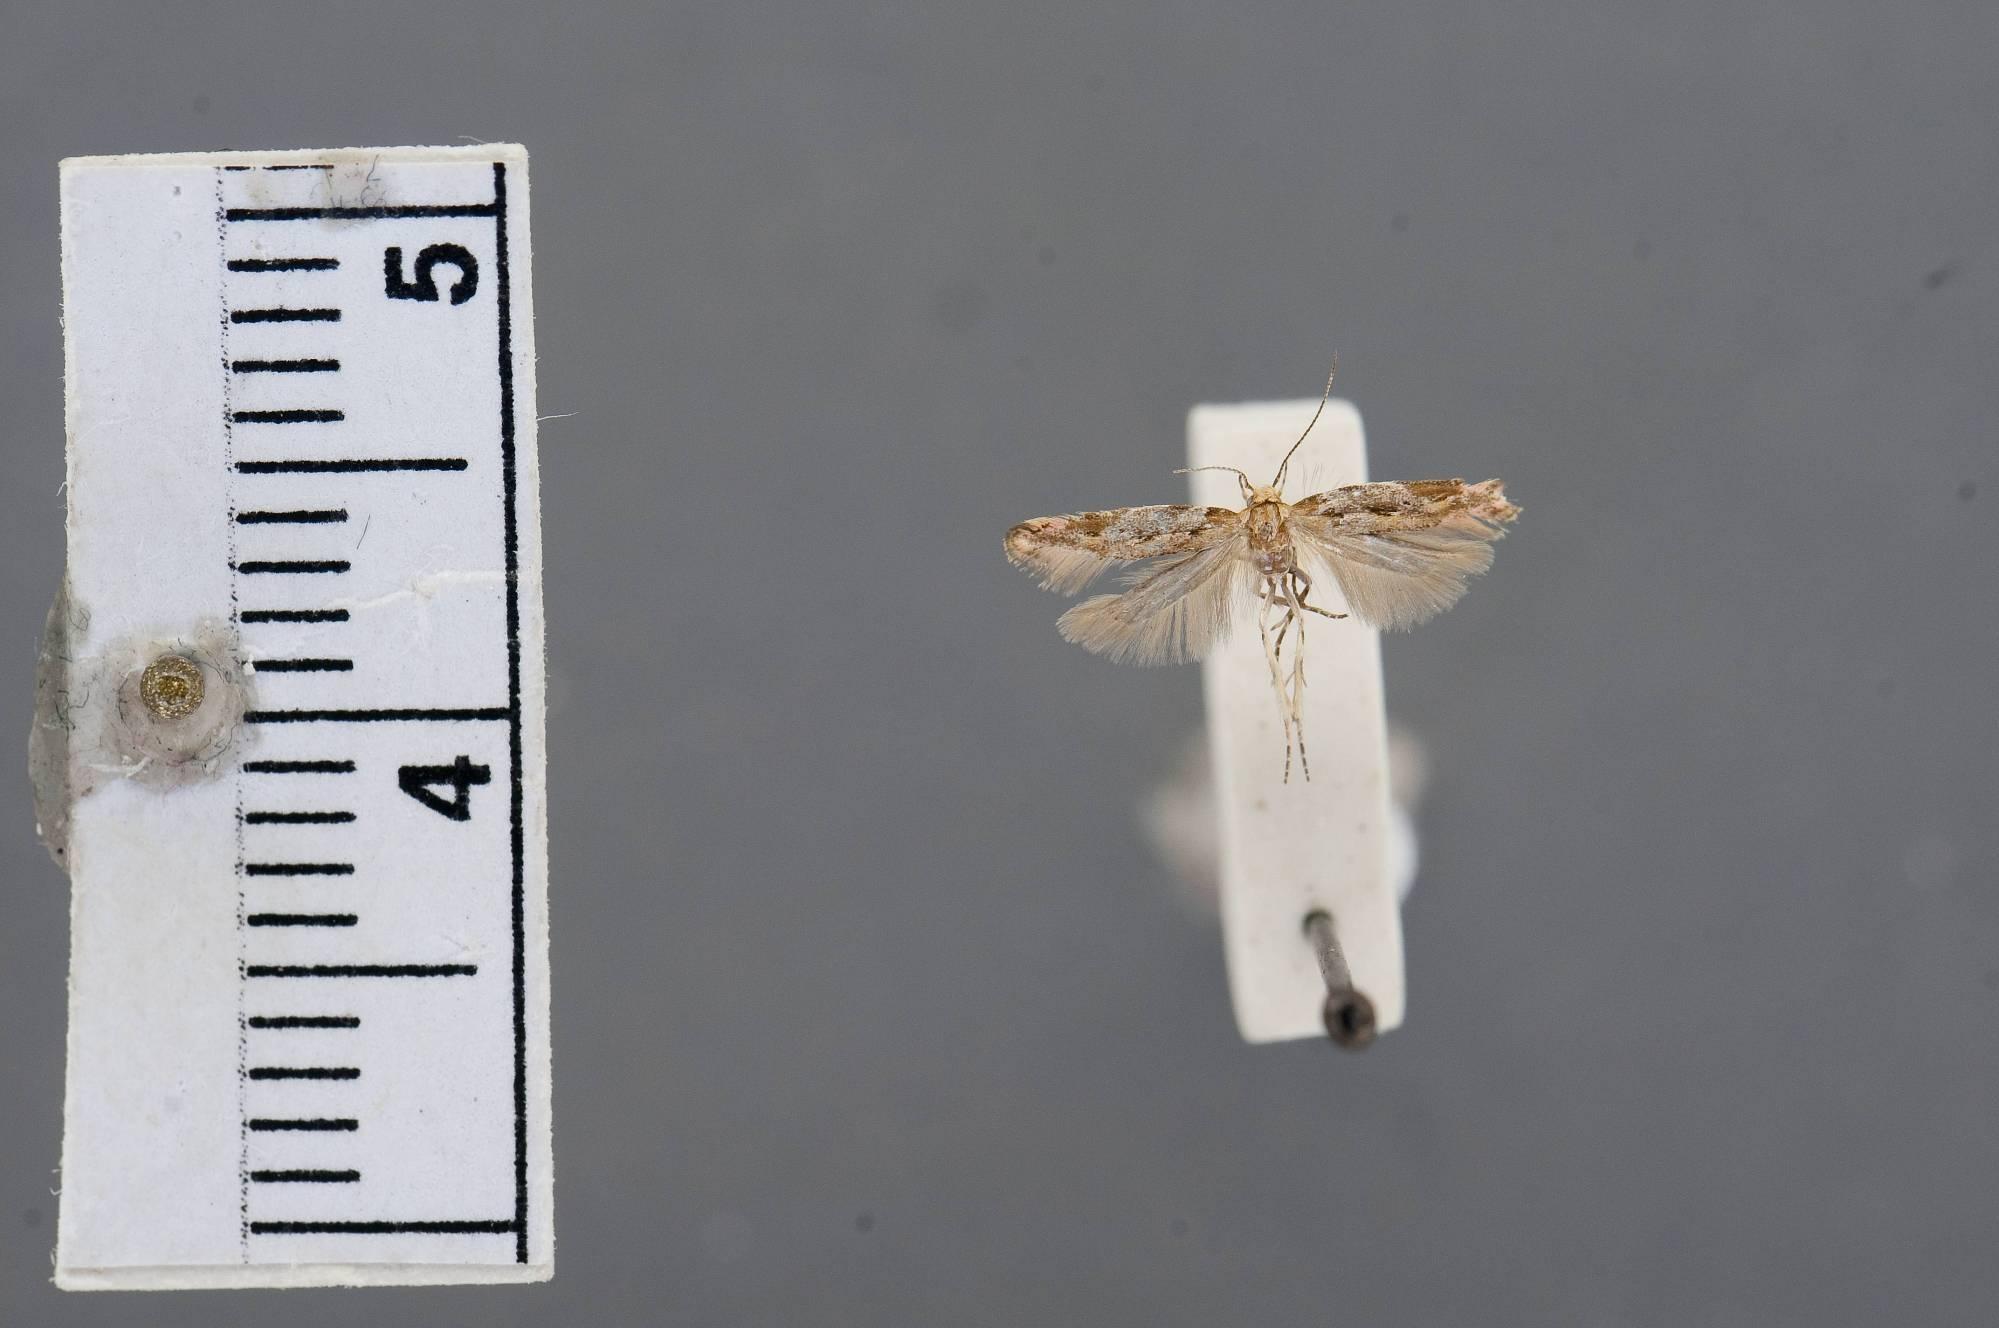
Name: Aristotelia perplexa
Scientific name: Aristotelia perplexa Clarke, 1951
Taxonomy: Animalia, Arthropoda, Insecta, Lepidoptera, Glossata, Gelechiidae, Gelechiinae
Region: F. Bourquin
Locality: Tigre, Buenos Aires, Argentina
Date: Mar 1939 to Apr 1939